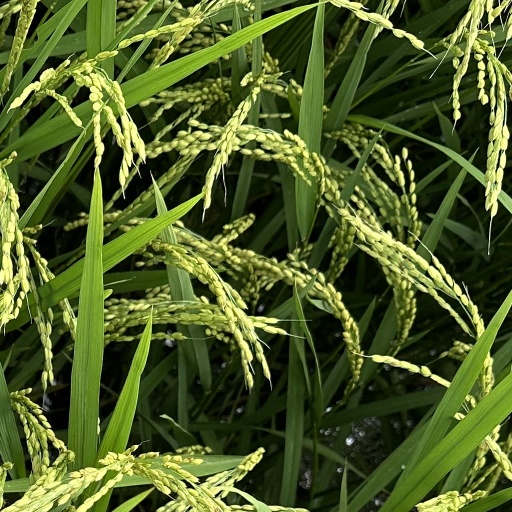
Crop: rice